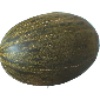
Label: melon_piel_de_sapo